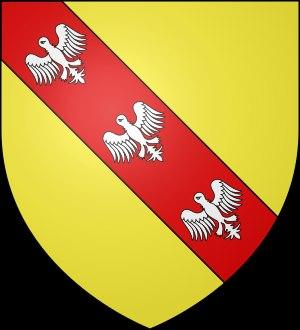
Le blason de la Lorraine représente les armes de la Lorraine. Son blasonnement est : « d'or, à la bande de gueules, chargée de trois alérions d'argent ».
L'histoire du massif des Vosges est européenne tant par sa situation géographique aux confins de plusieurs royaumes et duchés que par les dynasties qui s'y sont implantées de manière plus ou moins durable. Avant le rattachement à la France de l'Alsace à partir de 1648, de la Franche-Comté en 1678, puis de la Lorraine en 1766, le massif vosgien a connu deux périodes où il était situé dans une seule et même entité politique ou administrative : l'empire romain et la Lotharingie. En conséquence, son histoire est marquée par l'éclatement territorial ou Kleinstaaterei caractéristique du Saint-Empire romain germanique dans lequel la montagne vosgienne sur son versant occidental aura vécu presque jusqu'à sa fin officiel en 1806, soit 40 ans seulement après le rattachement du duché lorrain au royaume de France.
La Lorraine est une région historique et culturelle du nord-est de la France à la frontière avec la Belgique, le Luxembourg et l'Allemagne. Elle est constituée des départements de Meurthe-et-Moselle, de la Meuse, de la Moselle et des Vosges. Son nom est hérité de Lothaire II de Lotharingie et ses habitants sont appelés les Lorrains.
Athus est une localité et une section de la ville belge d'Aubange. Elle est située en Région wallonne, dans la province de Luxembourg, dans le Pays d'Arlon. On y parle le français et la langue vernaculaire traditionnelle est le luxembourgeois.
L’histoire de Bruyères commence réellement aux XIIᵉ – XIIIᵉ siècles avec l’érection d’un château-fort exigée par le duc de Lorraine pour assurer ses fonctions d’avoué de l’Insigne Église collégiale et séculière de Saint-Pierre à Remiremont et avec l’octroi de la charte de Beaumont aux bourgeois de la ville en 1263. De la chastellerie initiale évoquée dans les actes en 1285 se dégagent progressivement un bourg et un faubourg à vocation commerçante qui devient une circonscription à la fois administrative et judiciaire en tant que chef-lieu de prévôté, puis de bailliage pendant l’Ancien Régime lorrain et français. Le destin de Bruyères est lié à l’histoire du duché de Lorraine de sa création jusqu’à l’annexion par la France en 1766 : le sud-est du territoire lorrain est en effet resté sans discontinuité dans le domaine ducal jusqu’à la disparition du duché de Lorraine et de Bar. Devenue chef-lieu de district pendant la période révolutionnaire, puis de canton à partir de 1795, la ville de Bruyères vit au même rythme que les autres petites et moyennes communes de la région sans s’en distinguer particulièrement.